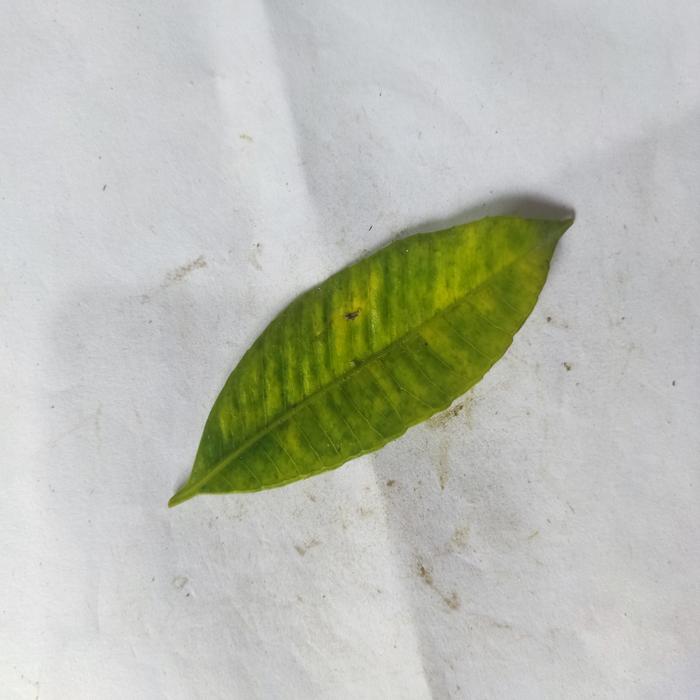
Crop: Hog Plum
Leaf condition: Anthracnose